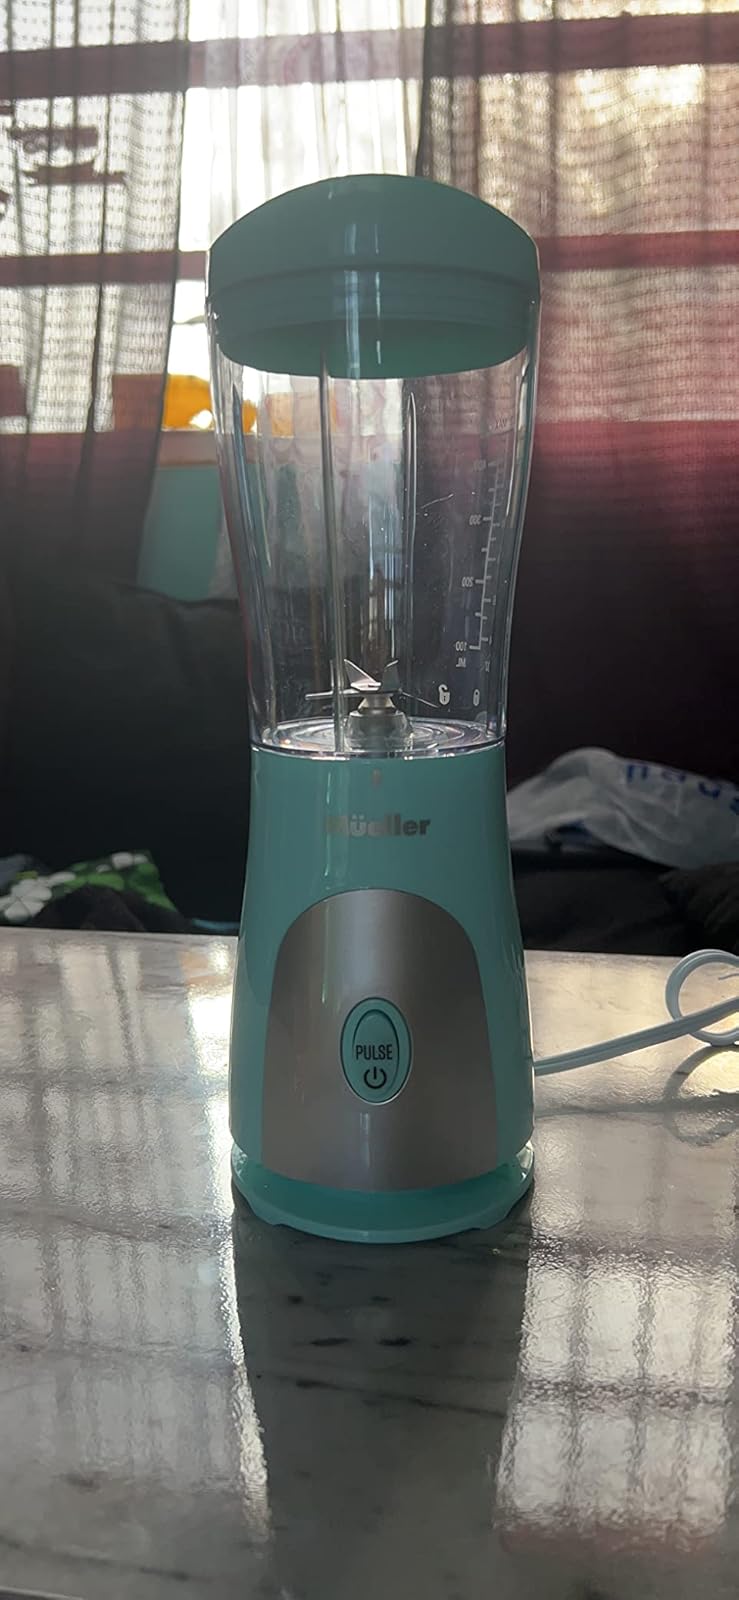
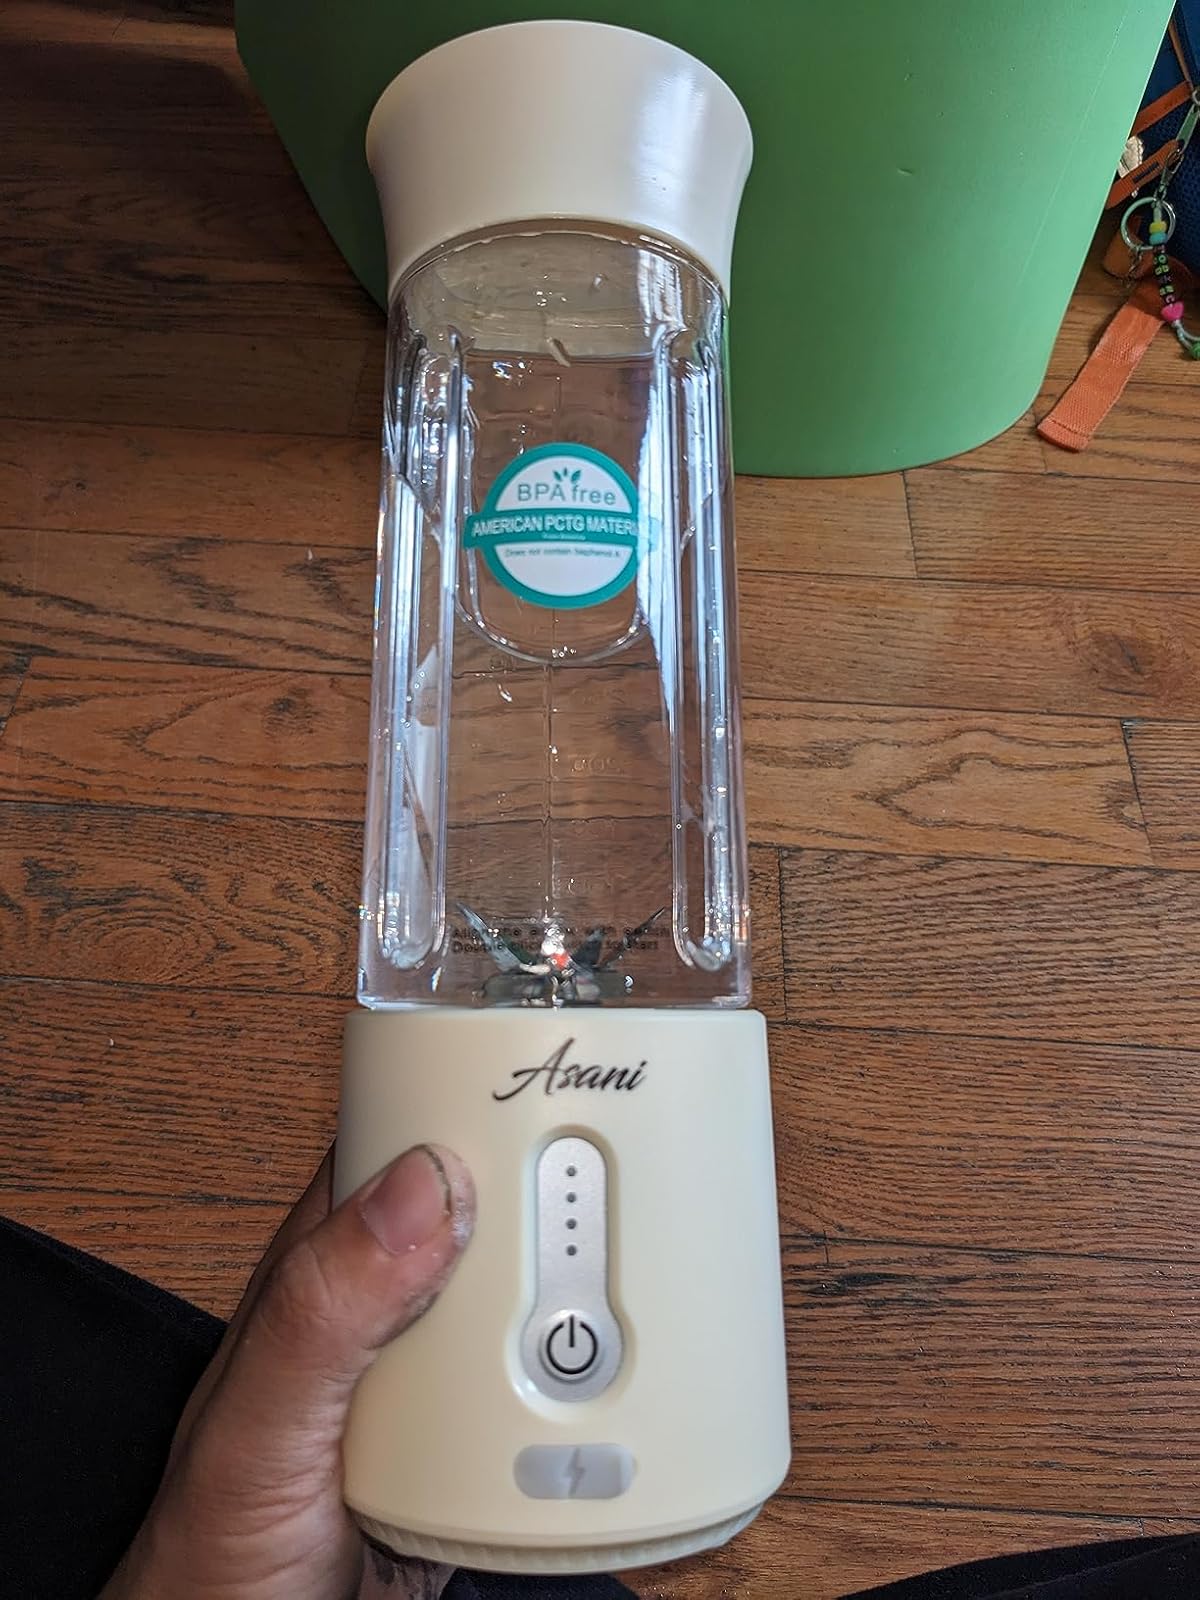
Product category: items_blender
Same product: no